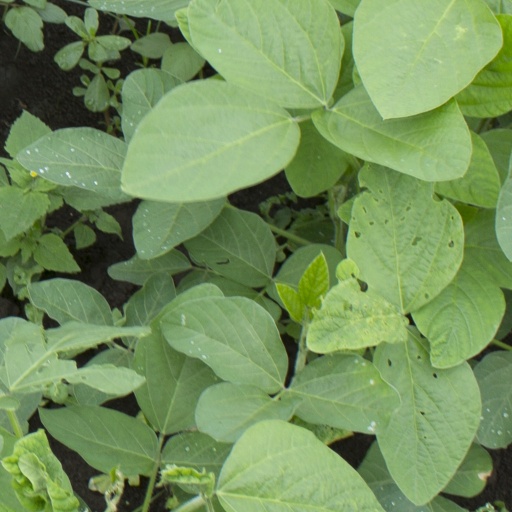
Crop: soybean